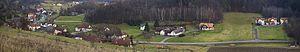
Mühlgraben est une commune autrichienne du district de Jennersdorf dans le Burgenland.